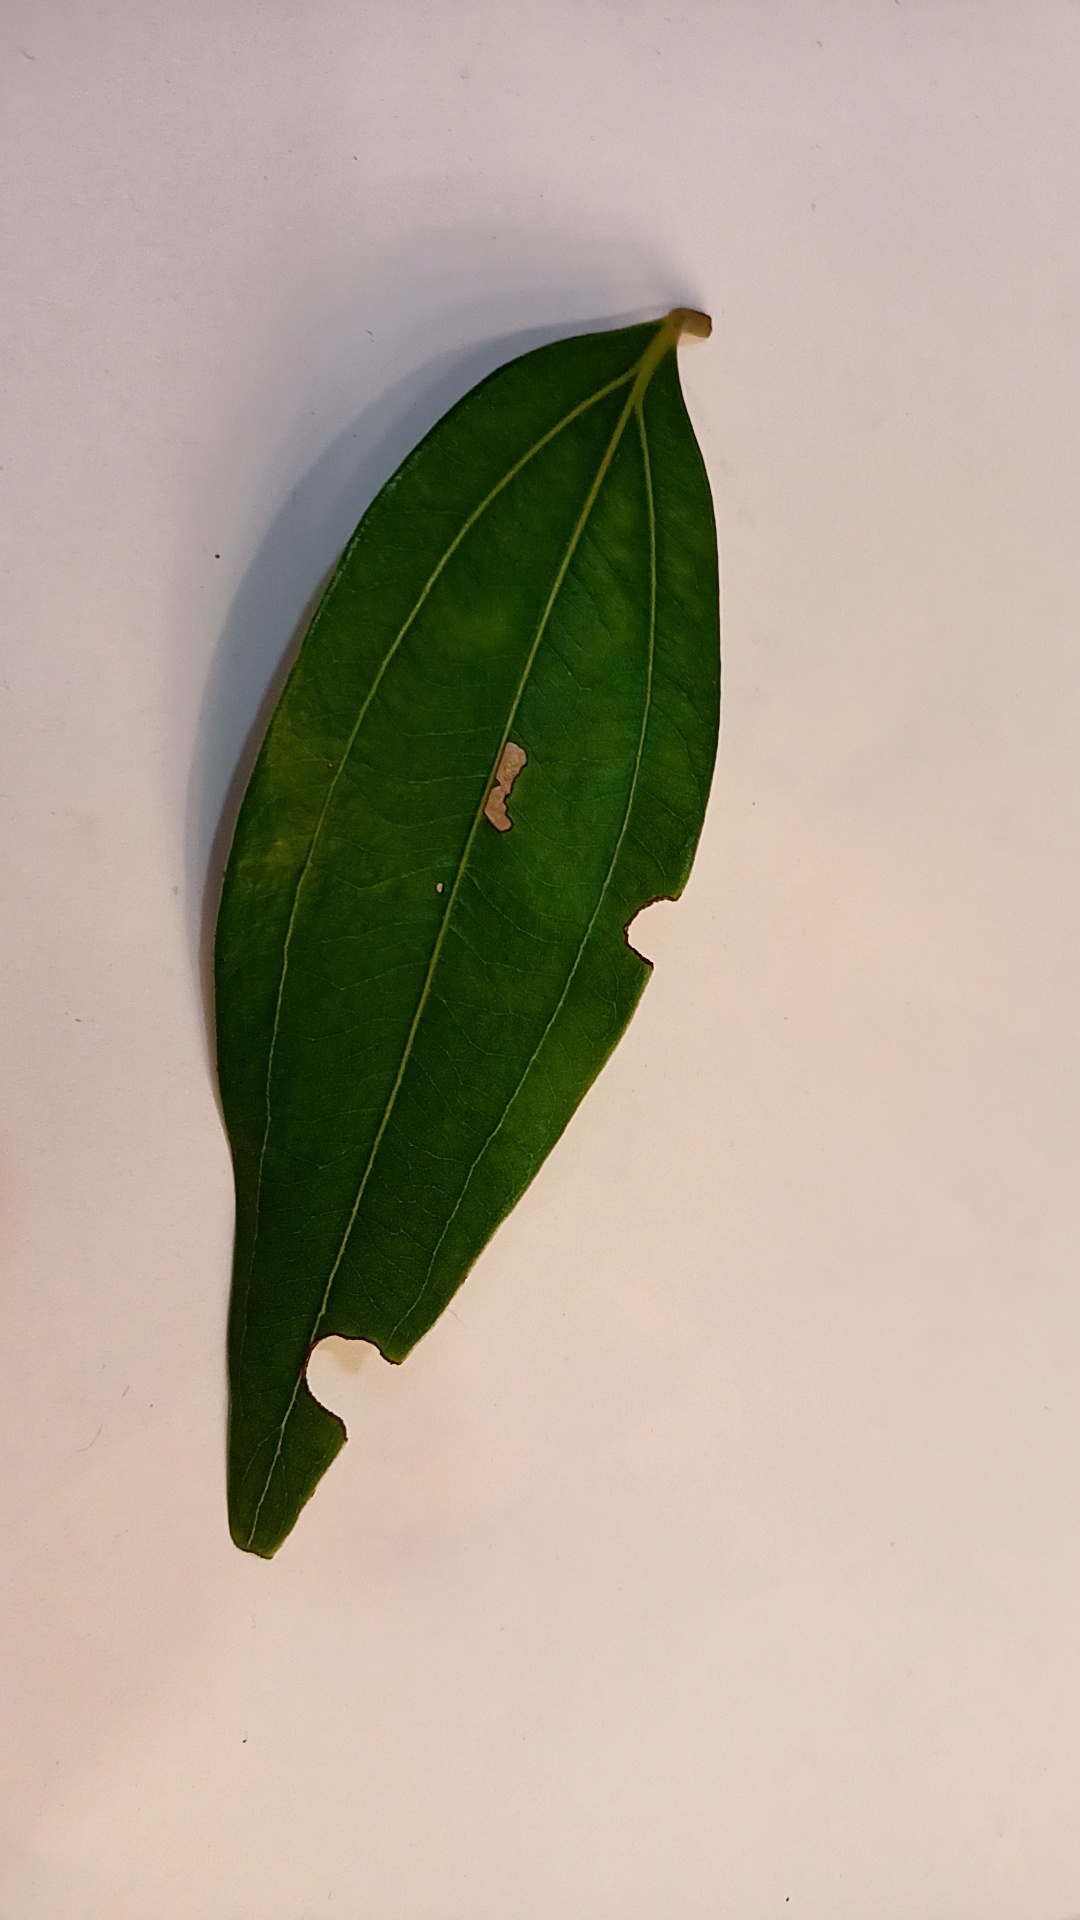
Label: Disease